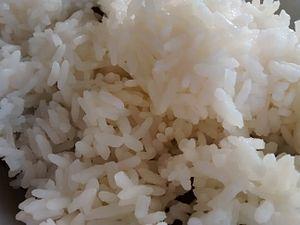
Le riz Calrose est une variété de riz à grain moyen, connue pour être la variété fondatrice de l'industrie du riz en Californie. Cette variété appartient à la sous-espèce Oryza sativa subsp. japonica.